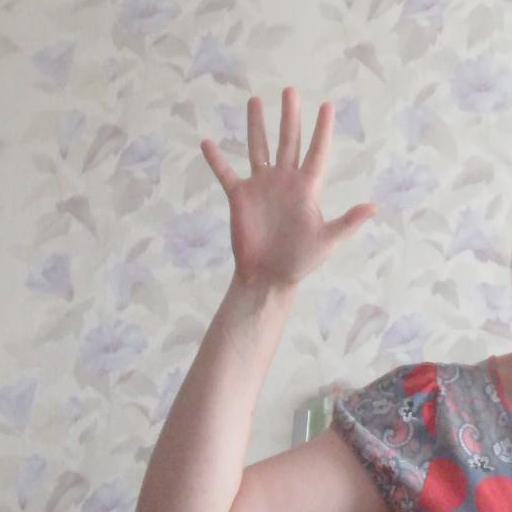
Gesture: palm